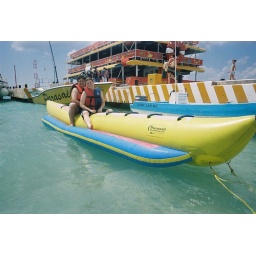
About to embark on my first banana boat ride in Playa Mia, Cozumel